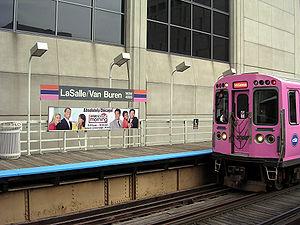
Le métro de Chicago est un réseau de transport en commun ferré qui dessert une grande partie de la ville de Chicago et de sa proche agglomération, il est principalement connu pour une de ses particularités : il est en grande partie aérien.